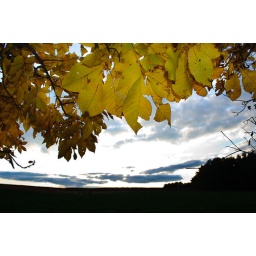
under a yellow tree